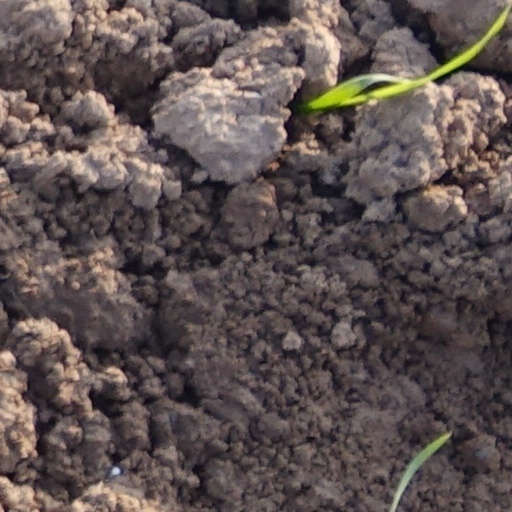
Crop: wheat